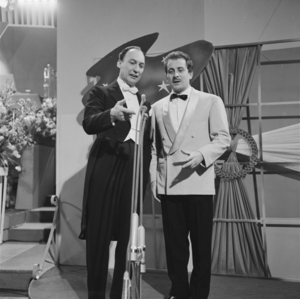
Domenico Modugno / Karriere
Domenico Modugno (til højre) med dirigent Alberto Semprini ved Eurovision Song Contest 1958
Domenico Modugno var en italiensk sangskriver, sanger og skuespiller. Efter et slagtilfælde i 1984 måtte han trappe ned på sin kunstneriske karriere, og han gik senere ind i politik.